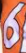
Number: 6